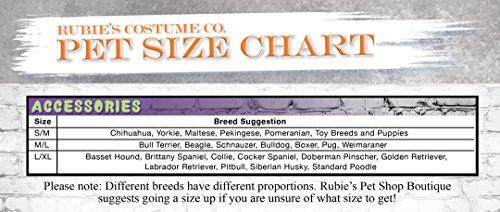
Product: Rubie's Costume Company Halloween Argyle Pet Bowtie
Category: Toys & Games | Party Supplies
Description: Bowtie for pet Features argyle pattern in orange and black.
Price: $5.09
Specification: Product Dimensions:         7 x 4.2 x 0.4 inches    |Shipping Weight: 0.3 ounces (View shipping rates and policies)|ASIN: B01C4K7C3G|Item model number: 580406 M-L|    #106159    in Kids' Party Supplies    |    #305195    in Pre-Kindergarten Toys